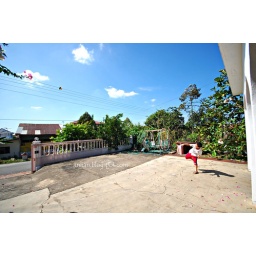
My nephew-in-law playing crackers under the clear blue sky